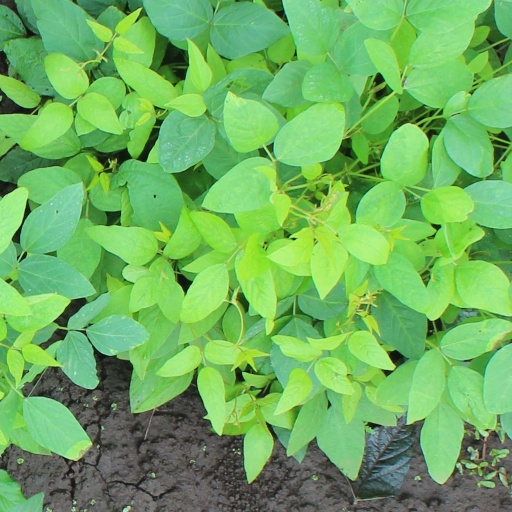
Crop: soybean